Short baseline acoustic positioning system

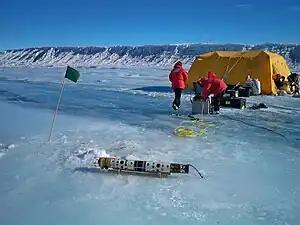
Figure 2: The SCINI ROV next to its dive hole at Heald Island, Antarctica

An example of SBL technology is currently (since 2007) underway in Antarctica, where the Moss Landing Marine Laboratory is using a PILOT SBL system to guide the SCINI remotely operated vehicle. SCINI (figure 2) is a small, torpedo-shaped tethered vehicle (ROV) designed for rapid and uncomplicated deployment and exploration of remote sites around Antarctica, including Heald Island, Cape Evans and Bay of Sails. SCINI system is designed to be compact and light-weight so as to facilitate rapid deployment by helicopter, tracked vehicle and even man-hauled sleds. Once on site, its torpedo shaped body allows it to access the ocean through small (20 cm dia.) holes drilled into the sea ice. The mission's science goals however demand high accuracy in navigation, to support tasks including running 10-m video transects (straight lines), providing precise positions for still images to document the distribution and population density of benthic organisms and marking and re-visiting sites for further investigation.